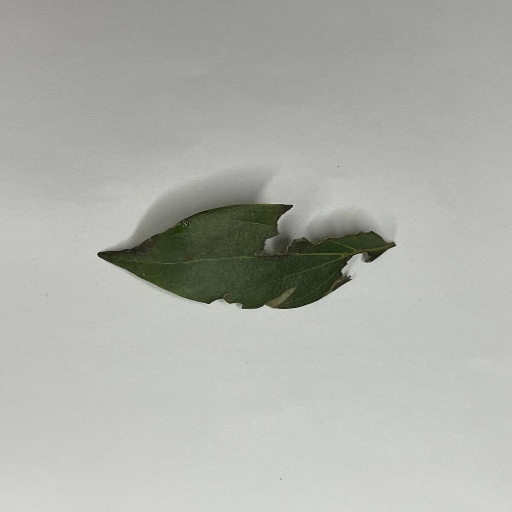
Species: Camphor
Leaf condition: Shot Hole